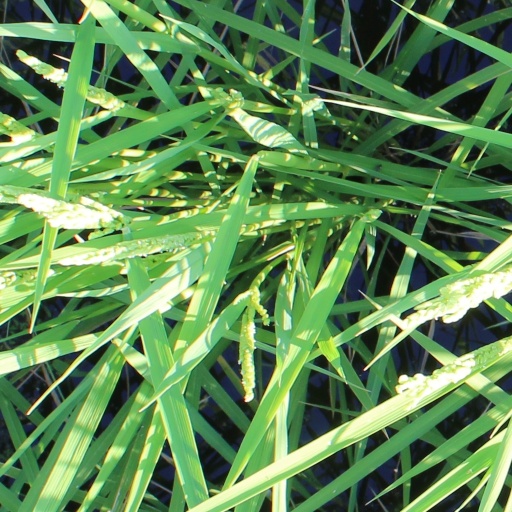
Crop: rice